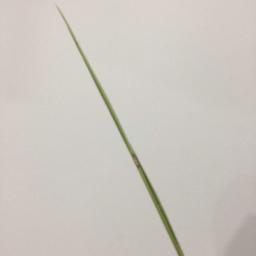
Label: Rice___Leaf_Blast